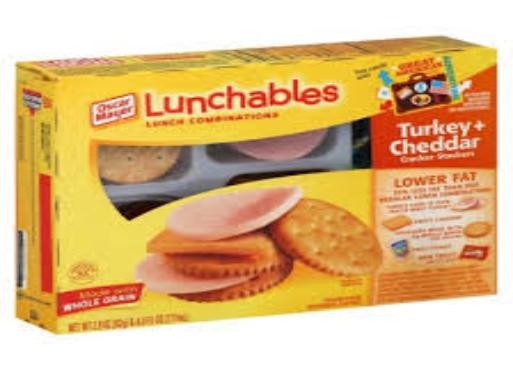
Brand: Lunchables
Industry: Food